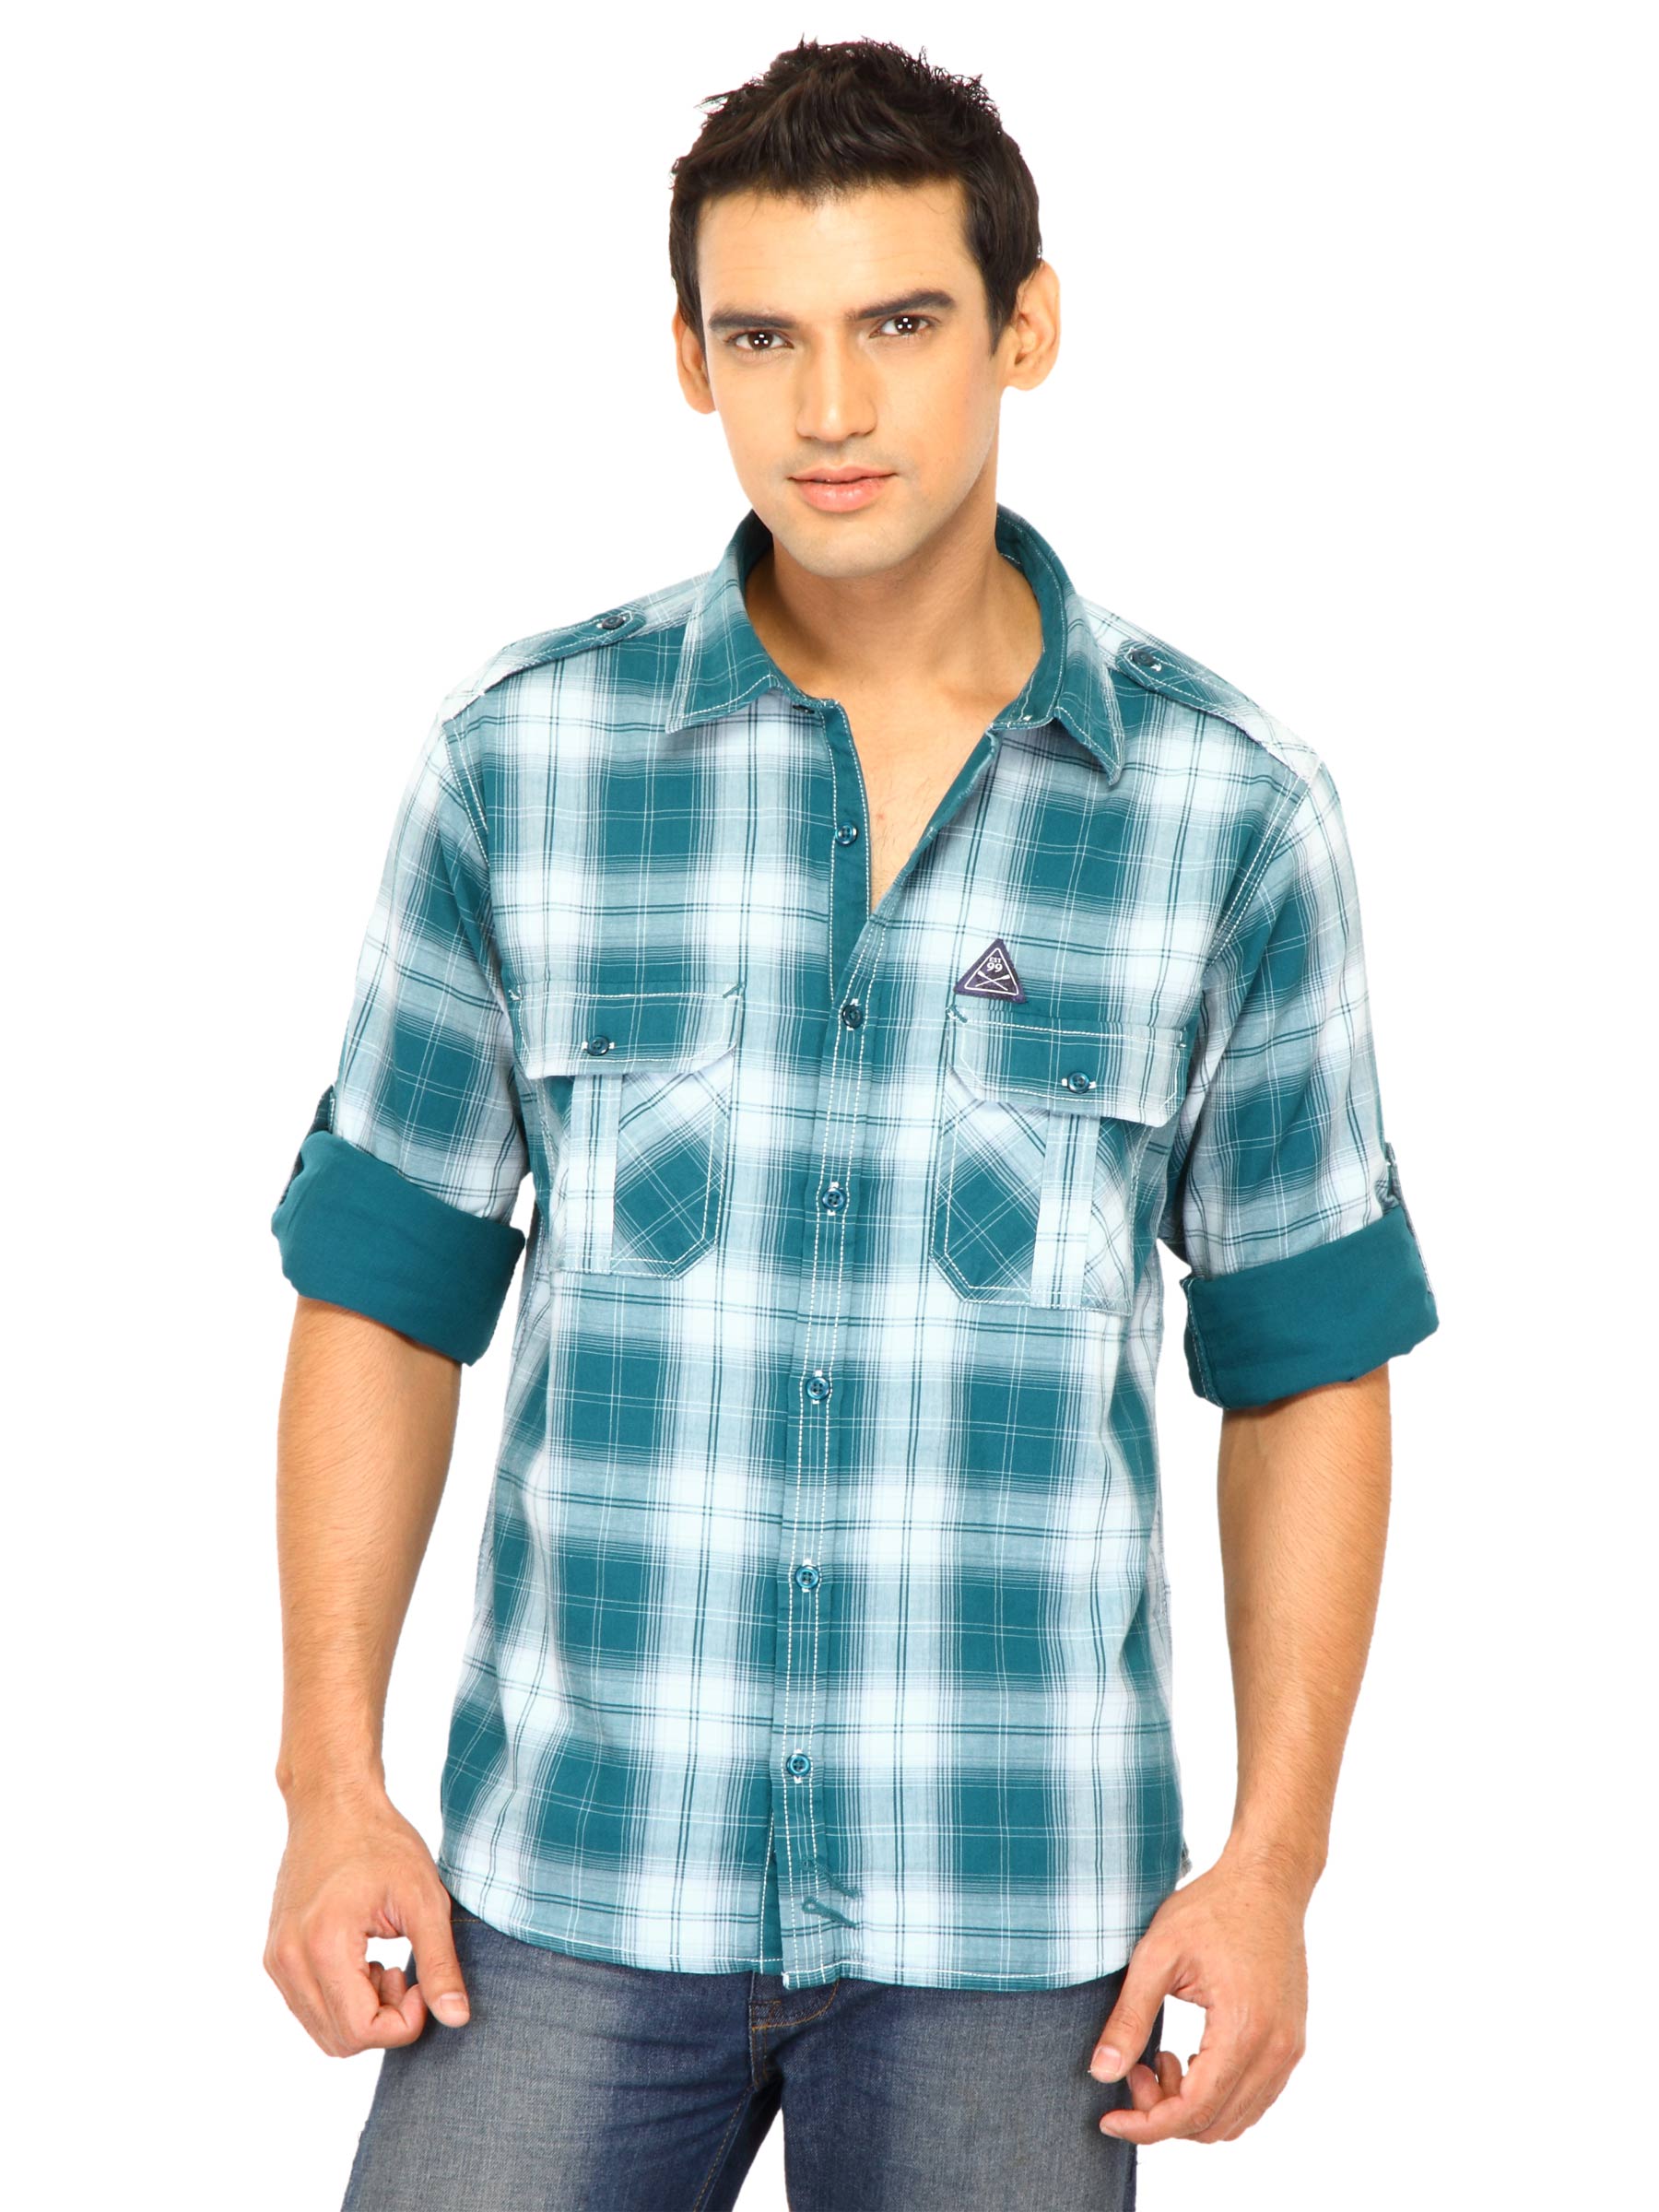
Scullers Men Check Green Shirt
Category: Apparel / Topwear / Shirts
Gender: Men
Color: Green
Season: Fall 2011
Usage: Casual